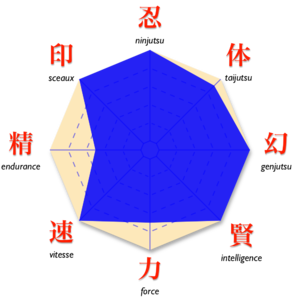
Manga «
Itachi Uchiha est un personnage du manga Naruto.